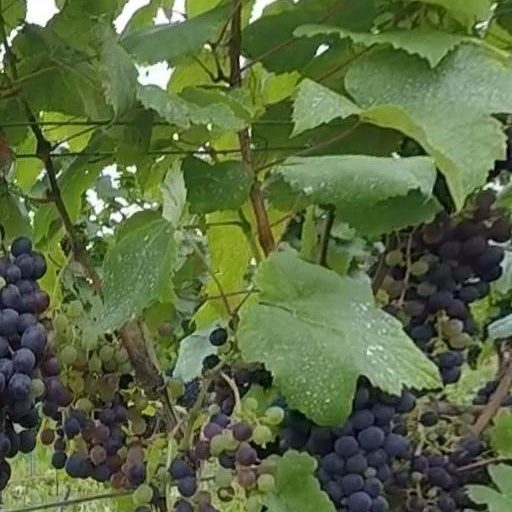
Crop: grape